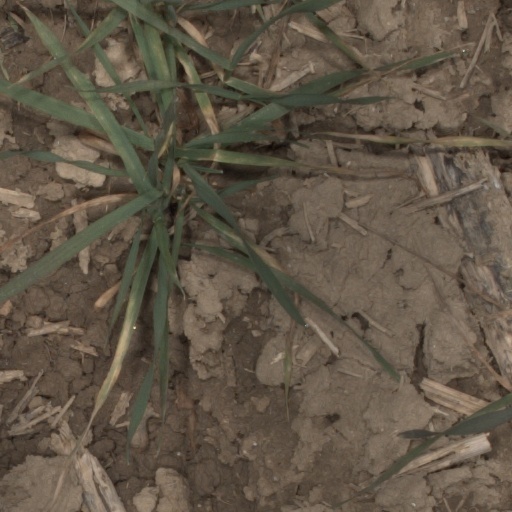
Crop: wheat